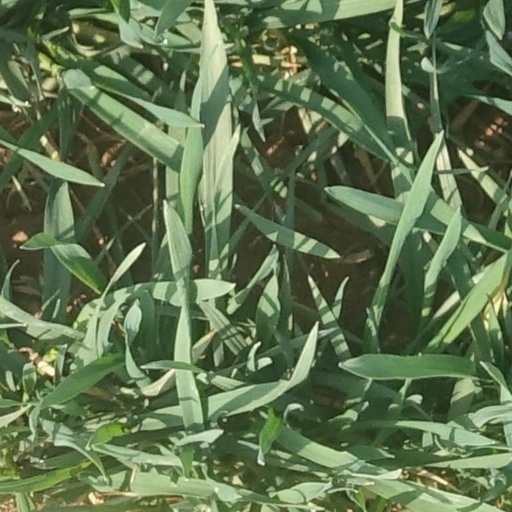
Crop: wheat